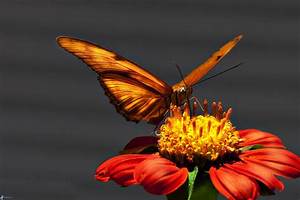
Label: butterfly